Dortmund-Dorstfeld station

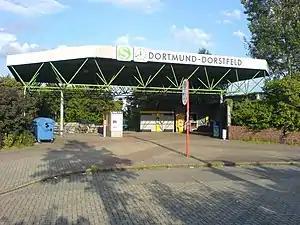

Dortmund-Dorstfeld is an S-Bahn station in Dortmund in the German state of North Rhine-Westphalia. It the second most important S-Bahn node in the city after Dortmund Hauptbahnhof. It has four above-ground tracks, which are accessible via two island platforms and two underground tracks that are accessible via side platforms. The station is classified as a category 3 station. It is served by Rhine-Ruhr S-Bahn lines S1, S2 and S4.